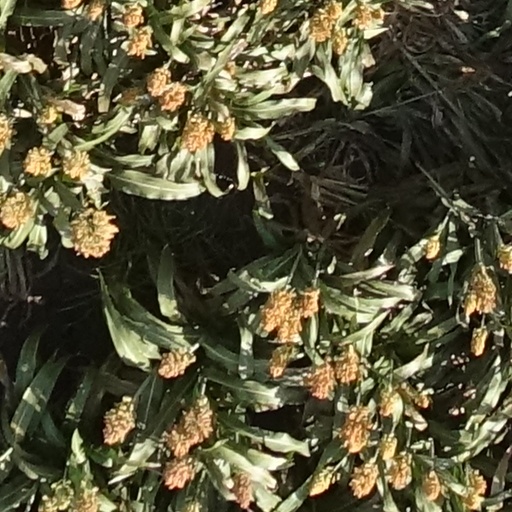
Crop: sorghum